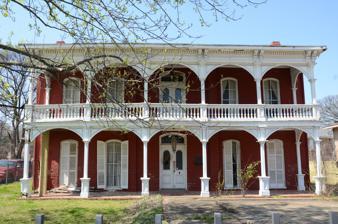
Building: Allin House
Country: United States of America
Year built: 1856
Historic house in Arkansas, United States United States historic place Allin House U.S. National Register of Historic Places Location in Arkansas Show map of Arkansas Location in United States Show map of the United States Location 515 Columbia Street, Helena, Arkansas Coordinates 34°31′38″N 90°35′30″W / 34.52722°N 90.59167°W / 34.52722; -90.59167 Area less than one acre Built 1856 ( 1856 ) Architectural style Victorian Renaissance NRHP reference No. 73000383 Added to NRHP June 4, 1973 The Allin House is a historic house located at 515 Columbia Street in Helena-West Helena, Arkansas . Description and history It is a two-story brick structure, with a hip roof topped by a flat section once surrounded by either iron or wooden railings. The main facade has a two-story porch, supported by six simple wooden posts, with an ornate entablature and paired brackets in the cornice above the posts. The main roofline also has paired brackets. The house was probably built in the 1850s, and is noted for its transitional Italianate-Queen Anne styling. It is also notable as the home from 1868 until his death in 1881 of Henderson Robinson, an African-American who served in a variety of county offices during the Reconstruction Era after the American Civil War . The house was listed on the National Register of Historic Places on June 4, 1973. See also National Register of Historic Places listings in Phillips County, Arkansas References